Michiana

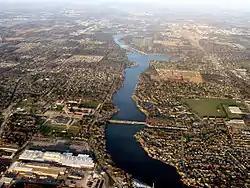
The St. Joseph River flows through the heart of Michiana, southwest from Michigan to Indiana, west through Mishawaka (shown), turning north at South Bend, back into Michigan through Niles to Lake Michigan at St. Joseph.

The Chamber of Commerce of St. Joseph County (Indiana) defines Greater Michiana as "counties within a 60-mile driving distance to St. Joseph County" that are not included in the seven counties making up Michiana "proper." However, the driving distance presumably refers to the distance between the metropolitan South Bend area and significant population centers in outlying areas, since a strict definition allowing for 60 miles from any point in St. Joseph County would add even more counties to the Greater Michiana area. For example, Walkerton in southwestern St. Joseph County is located approximately 30 miles from Monterey in northeastern Pulaski County, yet Pulaski is not included in the Chamber's list of Greater Michiana counties.